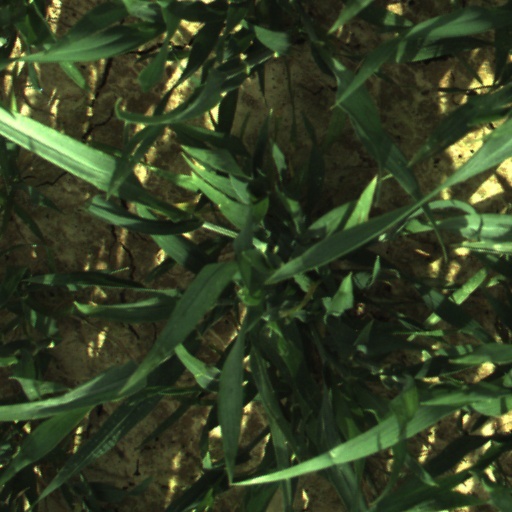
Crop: wheat